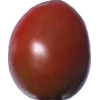
Label: tomato_cherry_maroon